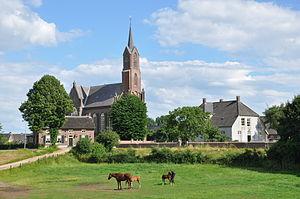
Maasdriel est une commune néerlandaise, dans la province de Gueldre, sur la rive droite de la Meuse, en face de Bois-le-Duc. Maasdriel occupe la partie sud du Bommelerwaard. La commune est traversée par l'A2.